Walter Anderson (English artist)

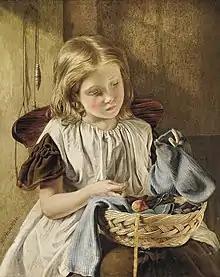
Walter Anderson, "A Stitch in Time", oil on canvas, by 1890

Walter John Stodart Anderson (baptised 9 October 1822 – 11 January 1903) was an English painter, lithographer, and engraver. He painted still lifes, landscapes and genre work.